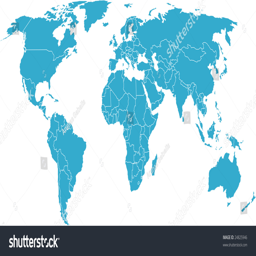
there is a global map of world , blue , vector